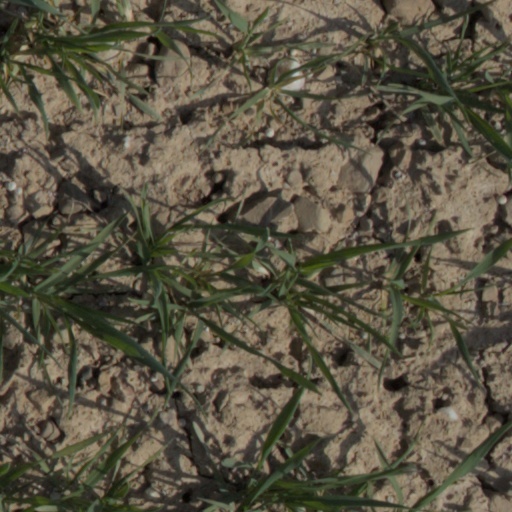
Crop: wheat